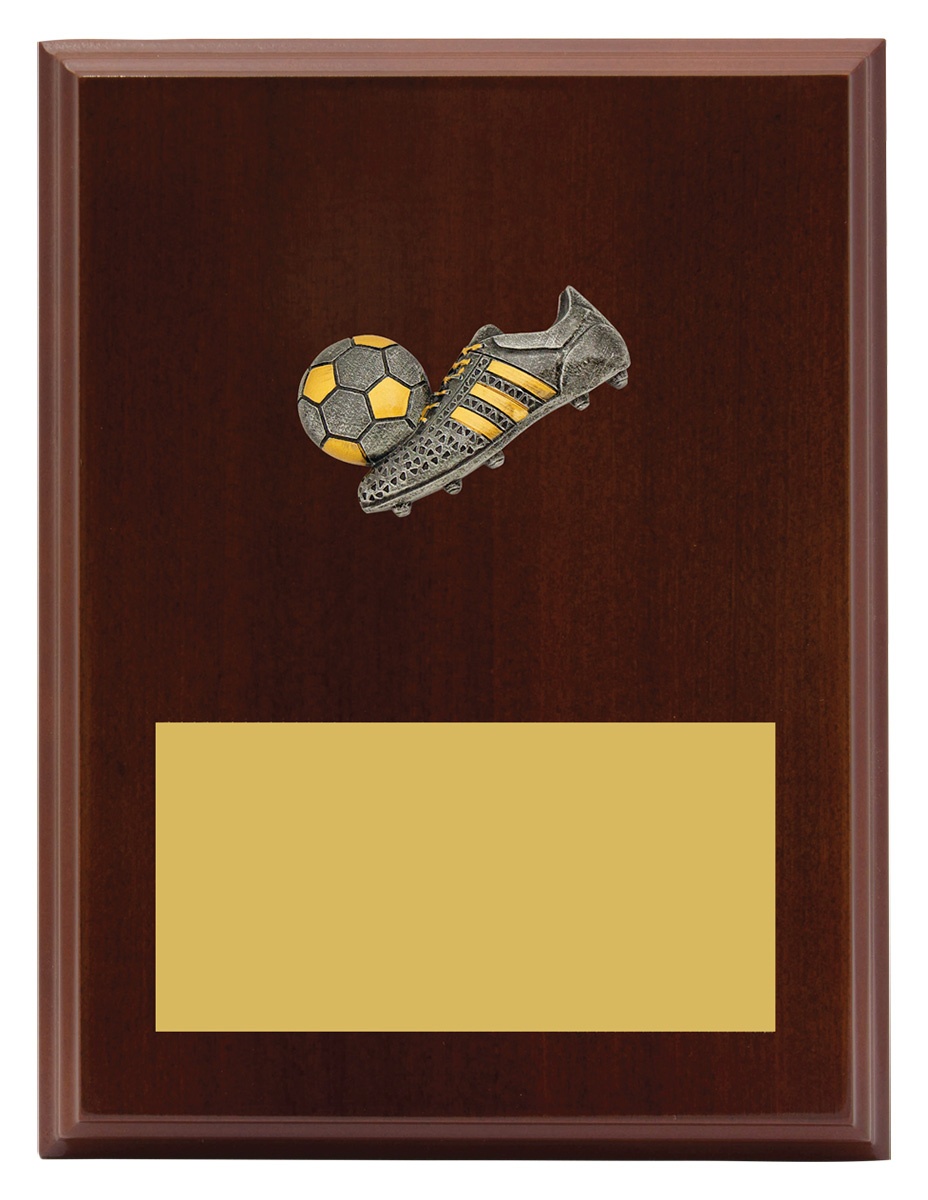
Peak Plaque Football
Versatile Peak Series used with classic timber plaques for effective award option. Available in 3 sizes for all kinds of different sports and activities. Plaques supplied with stands.
Brand: TCD-25/26
Category: Arts & Entertainment > Party & Celebration > Trophies & Awards > Award Plaques